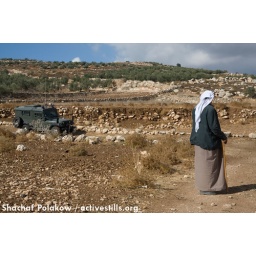
Demo against the wall and house Demolitions, Idna, South Hebron, Palestine, 10/11/07.